Leoforos Alexandras Stadium

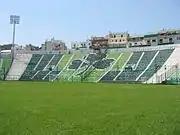

Apostolos Nikolaidis Stadium, commonly known as Leoforos Alexandras Stadium or Leoforos Stadium, is a football stadium and multi-sport center in Athens, Greece. It was inaugurated in 1922 and is the oldest currently active football stadium in Greece. It is the traditional athletic center of Panathinaikos AC and was the home ground of its football department for the most part of the club's existence.